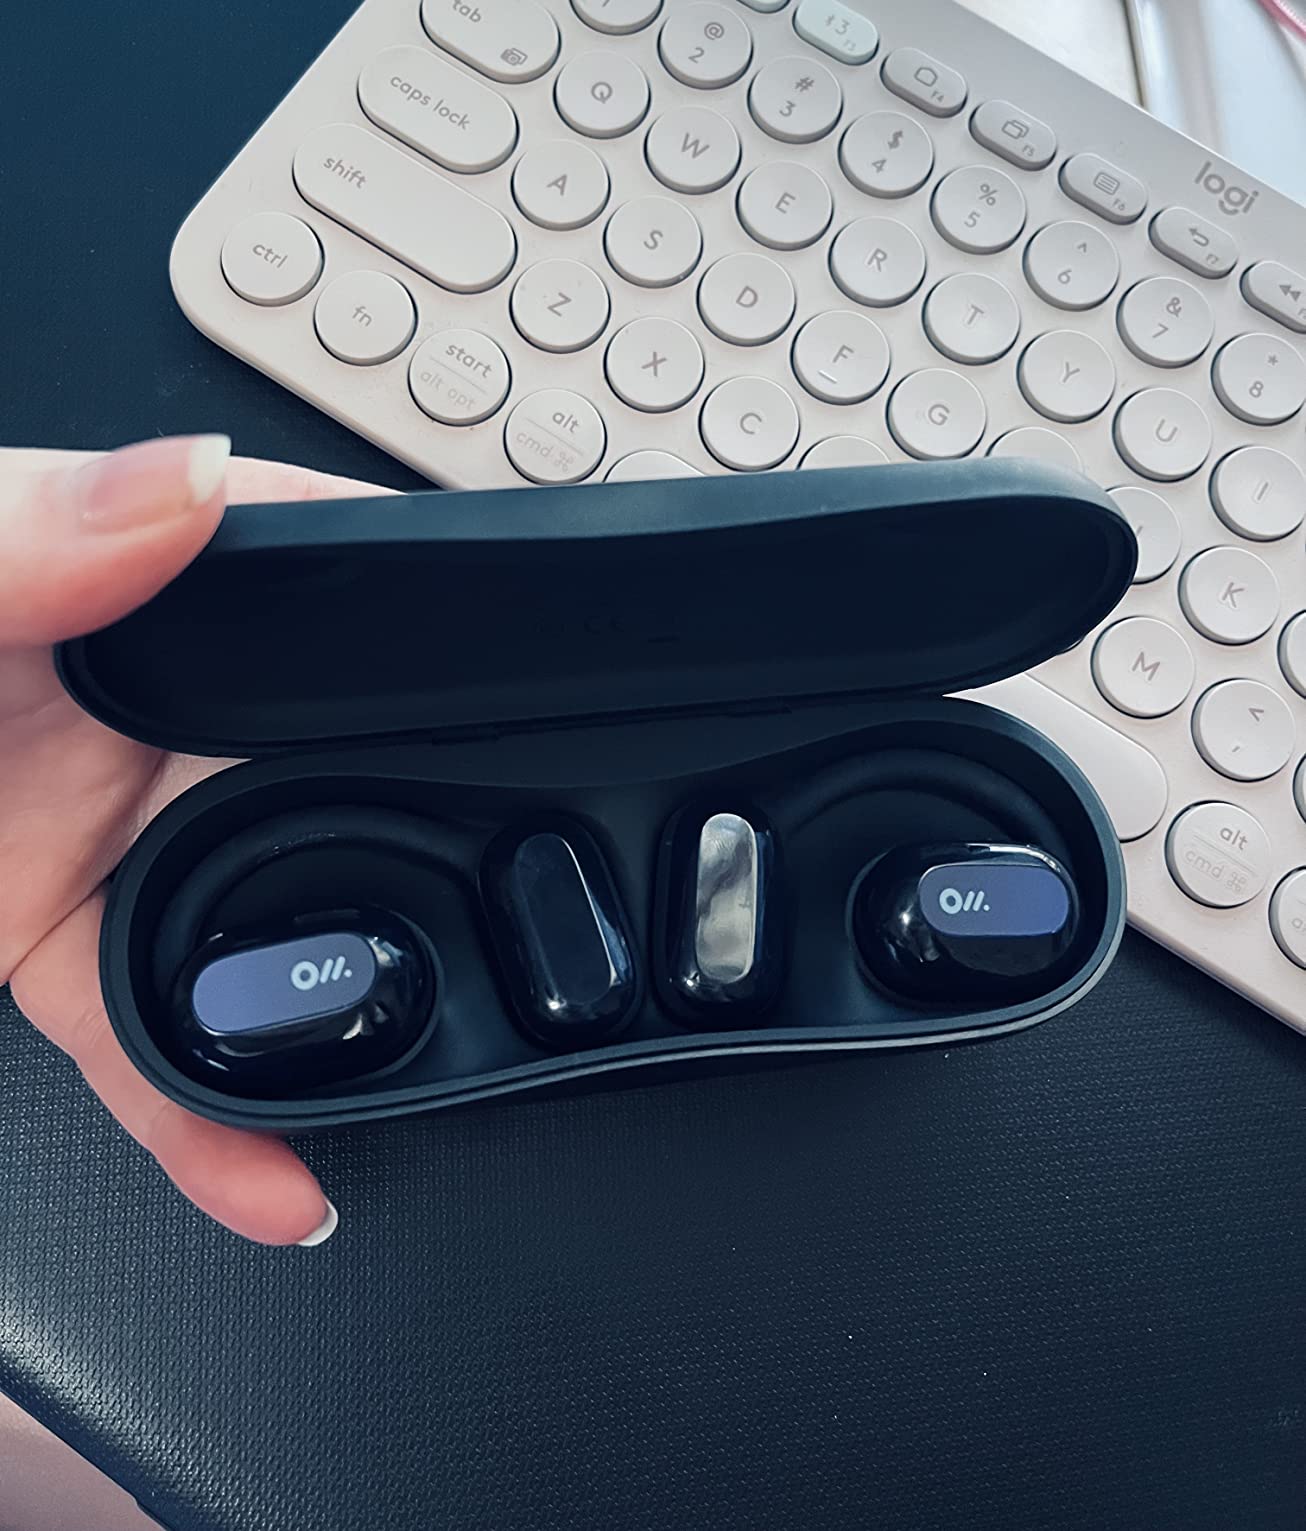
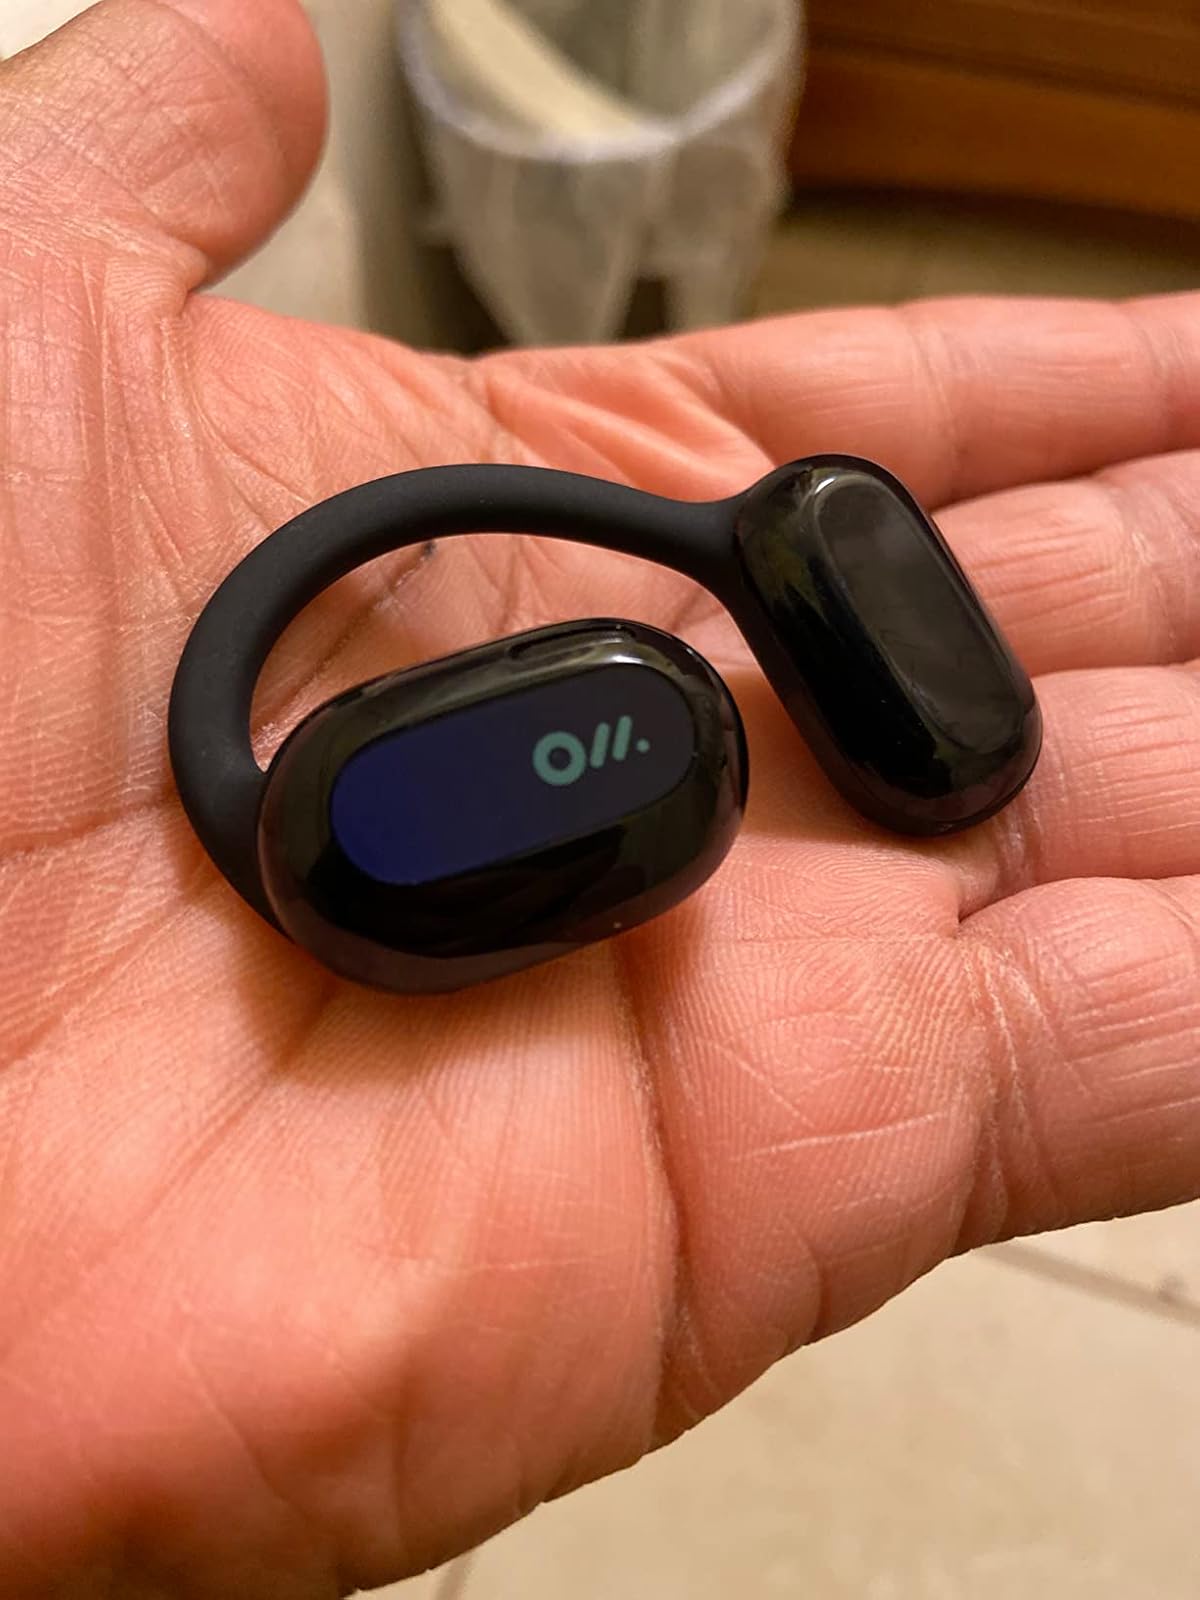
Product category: earbuds
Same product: yes